Pedro Medrano

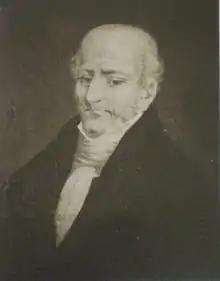
Portrait of the statesman Pedro de Medrano

Pedro de Medrano y Cabrera was born on April 26, 1769, on Gorriti Island in San Fernando de Maldonado, Uruguay. His birth occurred while his father, Pedro de Medrano y de la Plaza, was temporarily stationed there by Governor Francisco de Paula Bucareli. His father was a Treasury official in Buenos Aires.